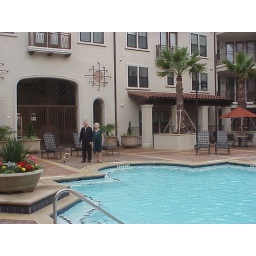
standing near the pool gate with the dog